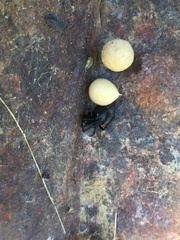
Species: Lactrodectus_hesperus